Silver Swan (comics)

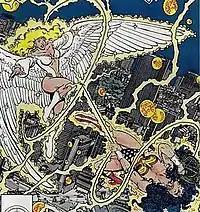
Valerie Beaudry, the post-Crisis Silver Swan on the cover of "Wonder Woman" (vol. 2) #16, 1988, art by George Pérez.

In the Post-Crisis continuity, Valerie Beaudry was exposed to radiation from nuclear tests while in the womb. This caused her to be horribly deformed. Valerie comes under the influence of a man named Henry Cobb Armbruster. The head of Armbruster International, he exploited Valerie's need for acceptance by choosing her for his Silver Swan project. Valerie was mutated to become the Silver Swan, granting her incredible beauty as well as tremendous hypersonic powers. He extended his control over Valerie by marrying her. He also used her to battle Wonder Woman and Ed Indelicato. Eventually, thanks to Diana and her pen pal, Maxine Sterenbuch, who had formed a true friendship with her over the years, Valerie saw Armbruster for who he truly was and divorced him.